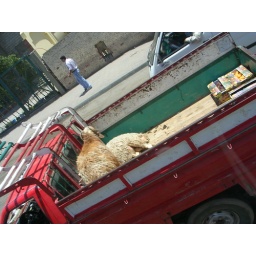
sheep in a truck